Cherokee funeral rites

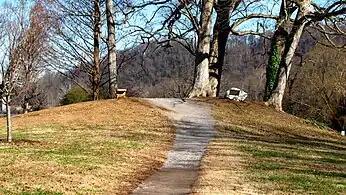
Cherokee burial mound in Knoxville, Tennessee

Bodies that were buried outside were covered with rocks and dirt, and then later covered by other dead bodies, which would also be covered with rocks, dirt, and other bodies. These piles of bodies would eventually form large burial mounds. New burial mounds were started when a priest died. In some instances bodies were placed on an elevated, exposed surface and then covered with stones, creating stone heaps that were at least four to five feet high.